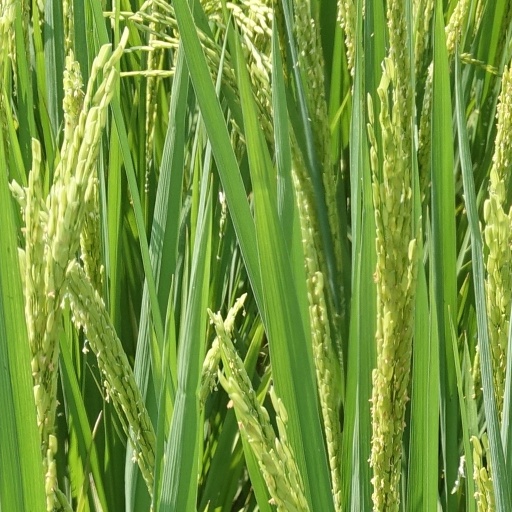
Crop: rice